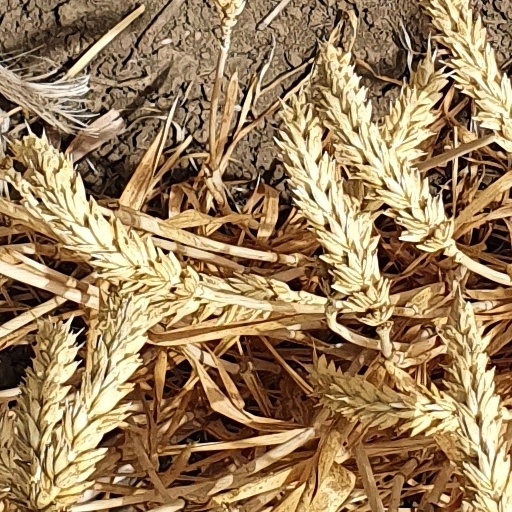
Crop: wheat